Scarface (soundtrack)

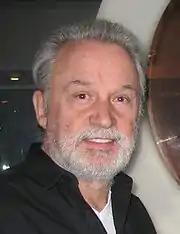
Moroder received a Golden Globe Award nomination for his production work in the soundtrack.

MCA Records released "Scarface" on December 9, 1983, through vinyl records. After the release of the film, it began to gain notoriety as the time passed. Due to this, in 2003 Universal Pictures re-released the film in DVD, and the soundtrack was remastered and released on CD. According to Brian De Palma, the film director of "Scarface", Universal Pictures had intended to re-release the film with a rap score, but De Palma has not allowed them to change the original score, as he considered it to be "perfect". Thanks to the re-release, on March 7, 2004, "Scarface" debuted at number 98 in the French Album Chart. The soundtrack stayed in the chart for seven weeks.